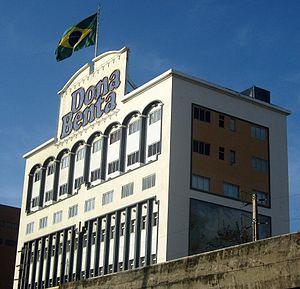
Le Ceará est l’un des États du Brésil. Il est situé au nord de la région Nordeste ; il est bordé au nord-est sur 775 km par l’océan Atlantique. L'État abrite 4,3% de la population brésilienne et ne produit que 2,1% du PIB brésilien.